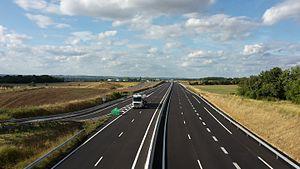
Route Nationale 7 à hauteur de Saint-Pierre-le-Moûtier, en direction de Paris
L’autoroute A77 est une autoroute française commençant à Poligny en Seine-et-Marne, au demi-échangeur avec l'autoroute A6 et se terminant à Sermoise-sur-Loire dans la Nièvre, où elle est prolongée par la Route nationale 7.